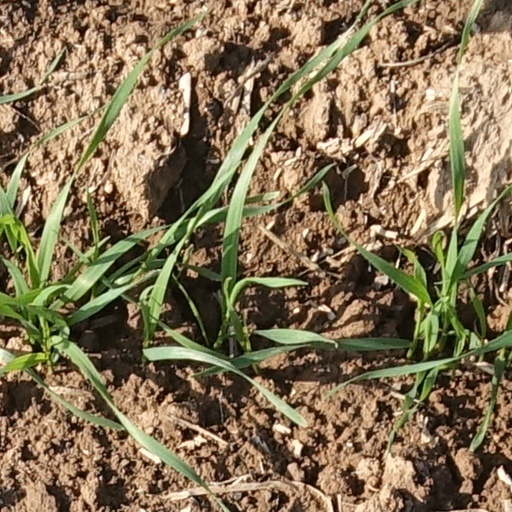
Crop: wheat